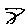
Label: 8